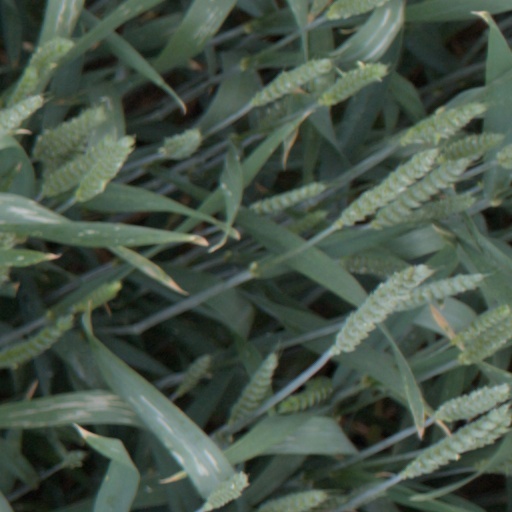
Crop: wheat